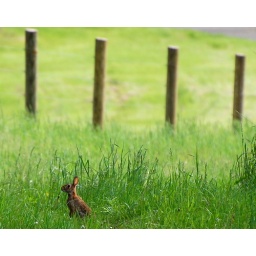
A rabbit sitting in the long, spring grass contemplating its next move.